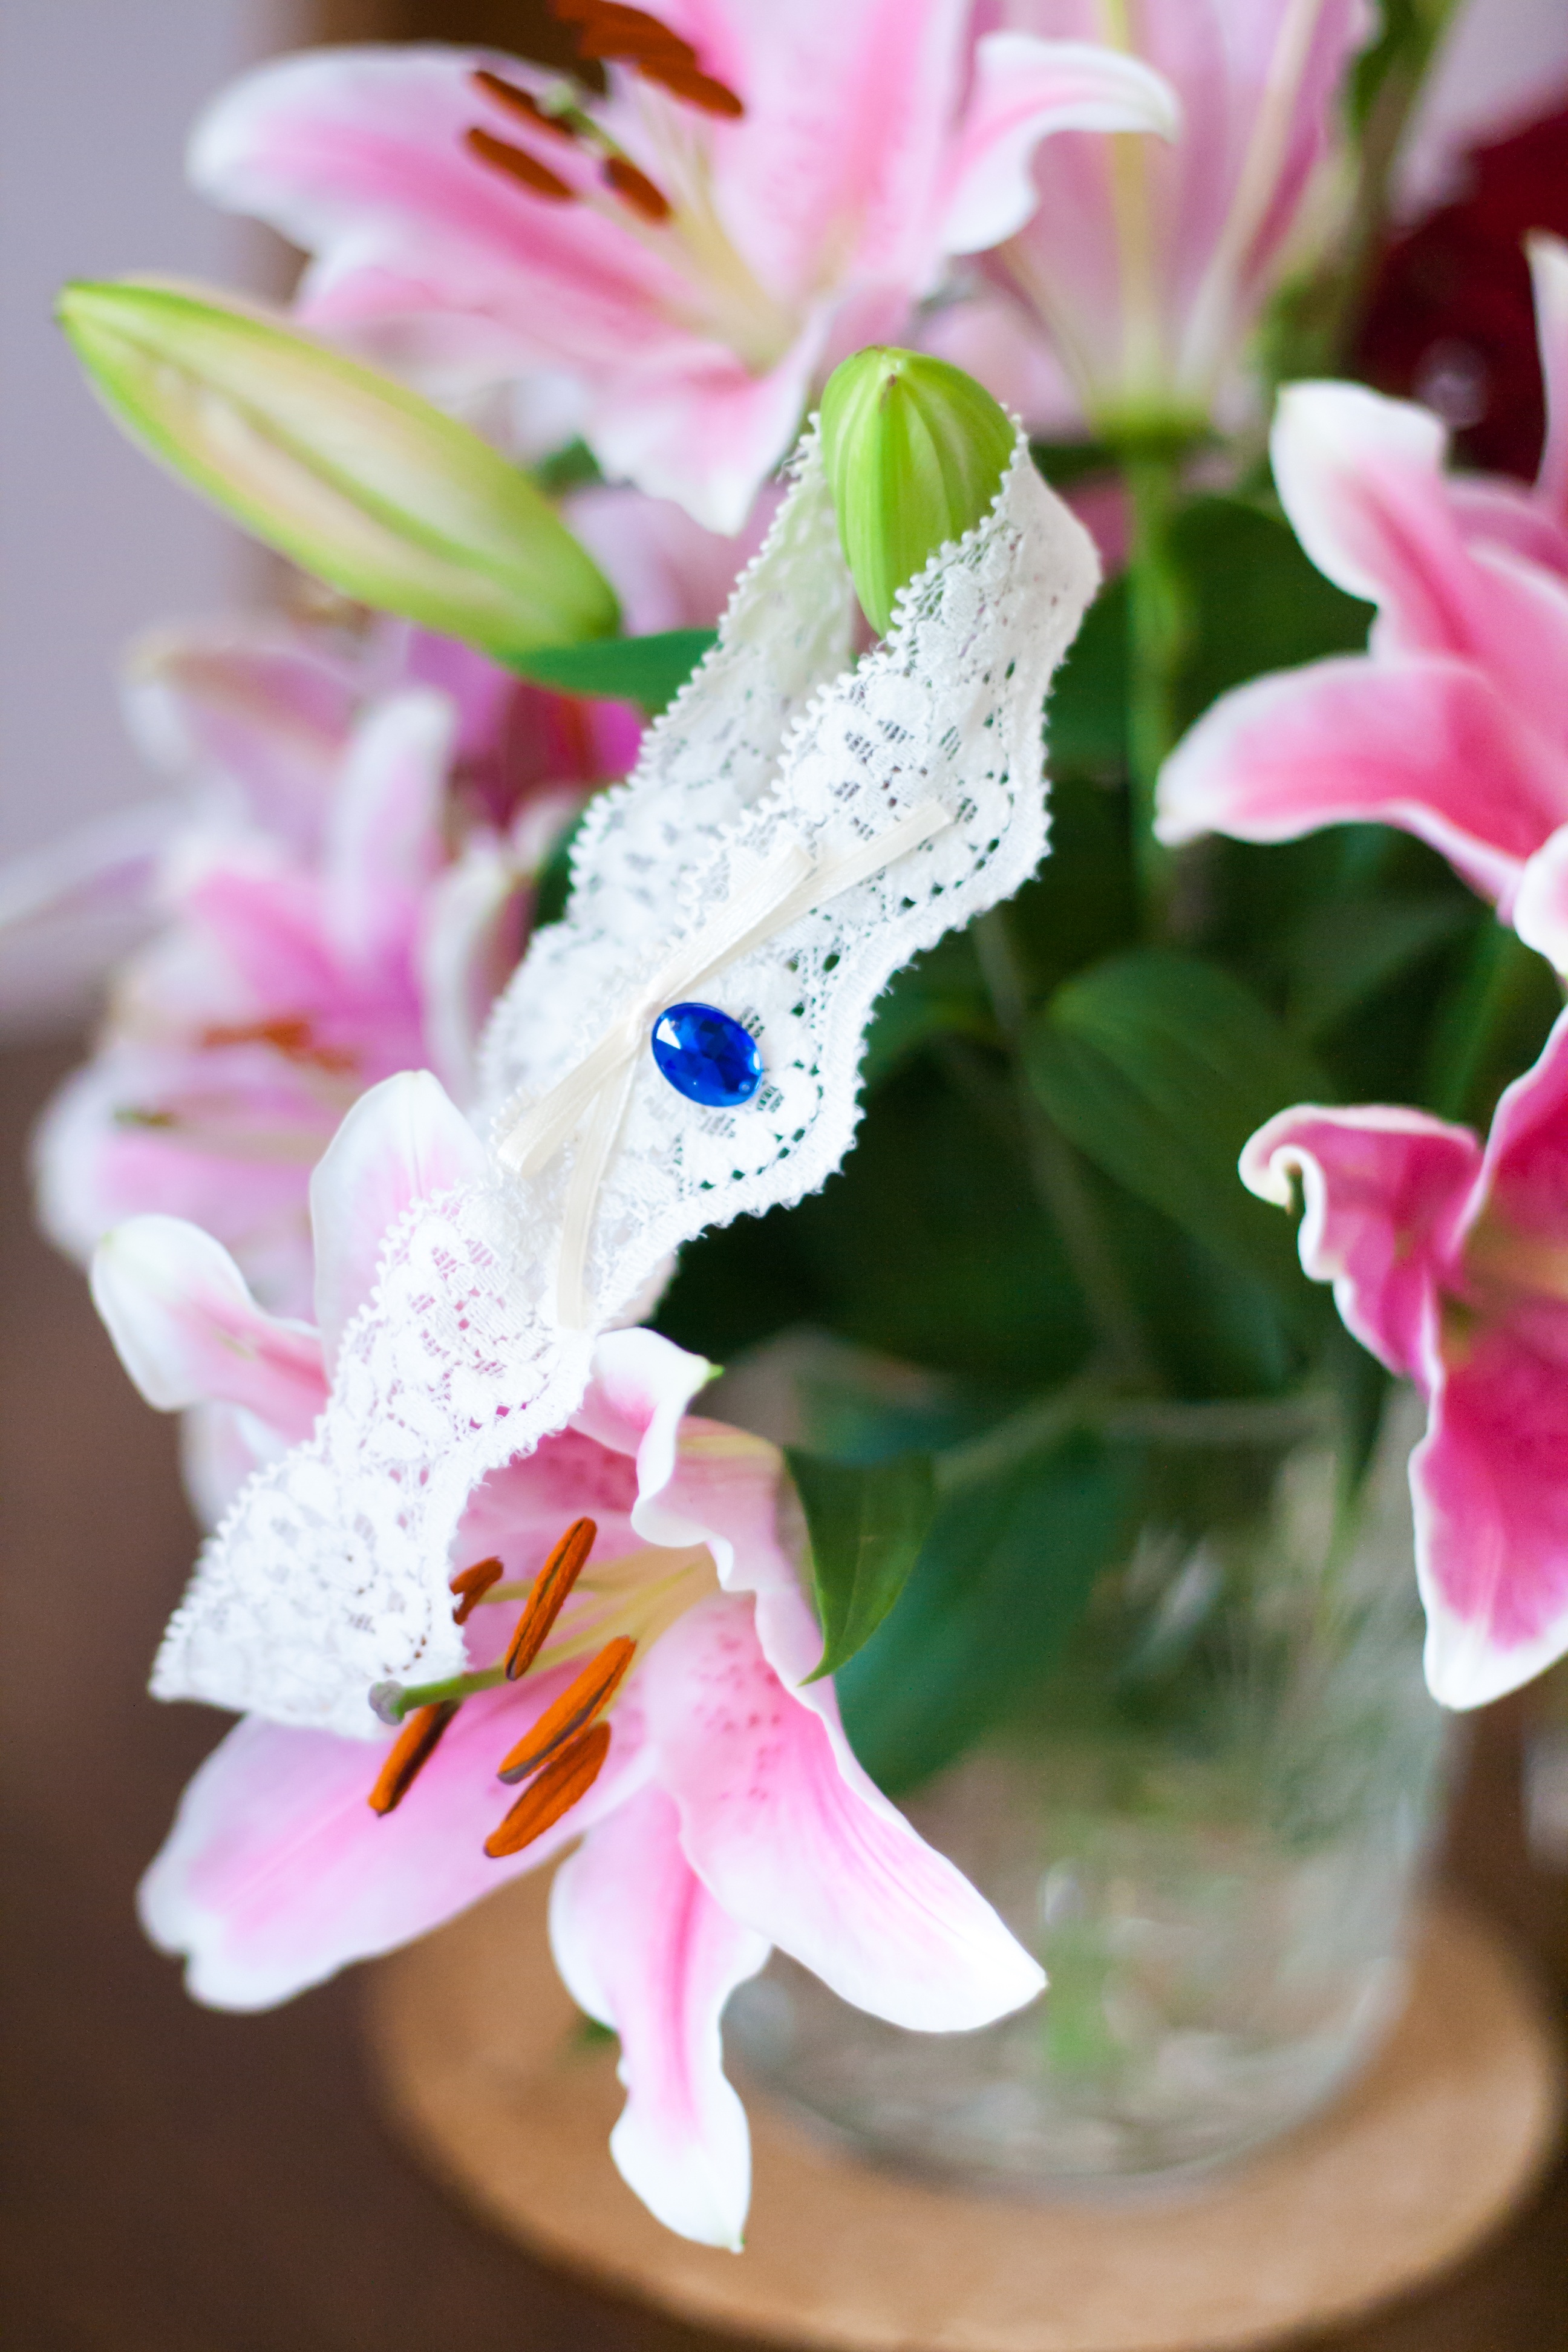
blossom, plant, white, flower, petal, spring, pink, wedding, flora, orchid, flowers, floristry, garter, macro photography, flowering plant, flower bouquet, land plant